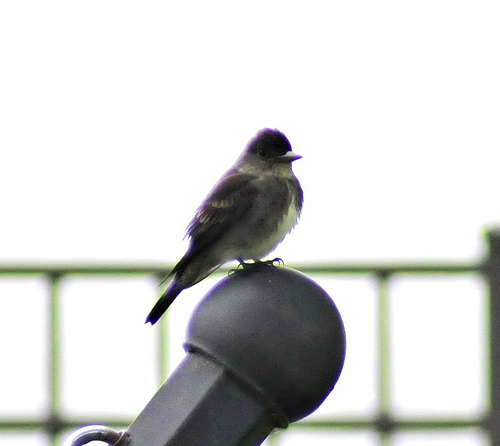
this bird has a white belly with grey wings and a small beak.
this yellow and black bird has small pointed bill.
the bird has black crown, grey eye patch, black bill and white abdomen.
this very small bird is mostly black but has a white nape and belly.
this bird has a black head, wings, tail, and feet and a white belly.
a small bird with a dark grey crown, a pointed bill, a dull white stripe separating its head from it's body, a grey chest and white belly.
a very small, stubby bird that is black and yellow in color with a short beak.
this particular bird has a belly that is white and gray with black wings
this bird is brown with white and has a very short beak.
the little bird has a small dark eye, a short gray bill, and a dark colored crown.
Species: Olive Sided Flycatcher